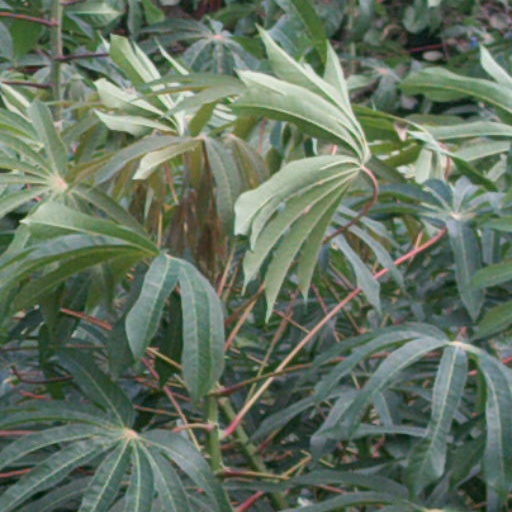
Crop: cassava